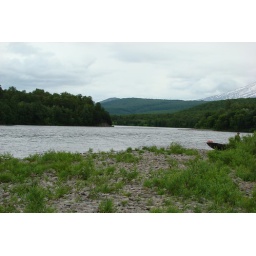
Somewhere in middle of that river were a whole bunch of salmon